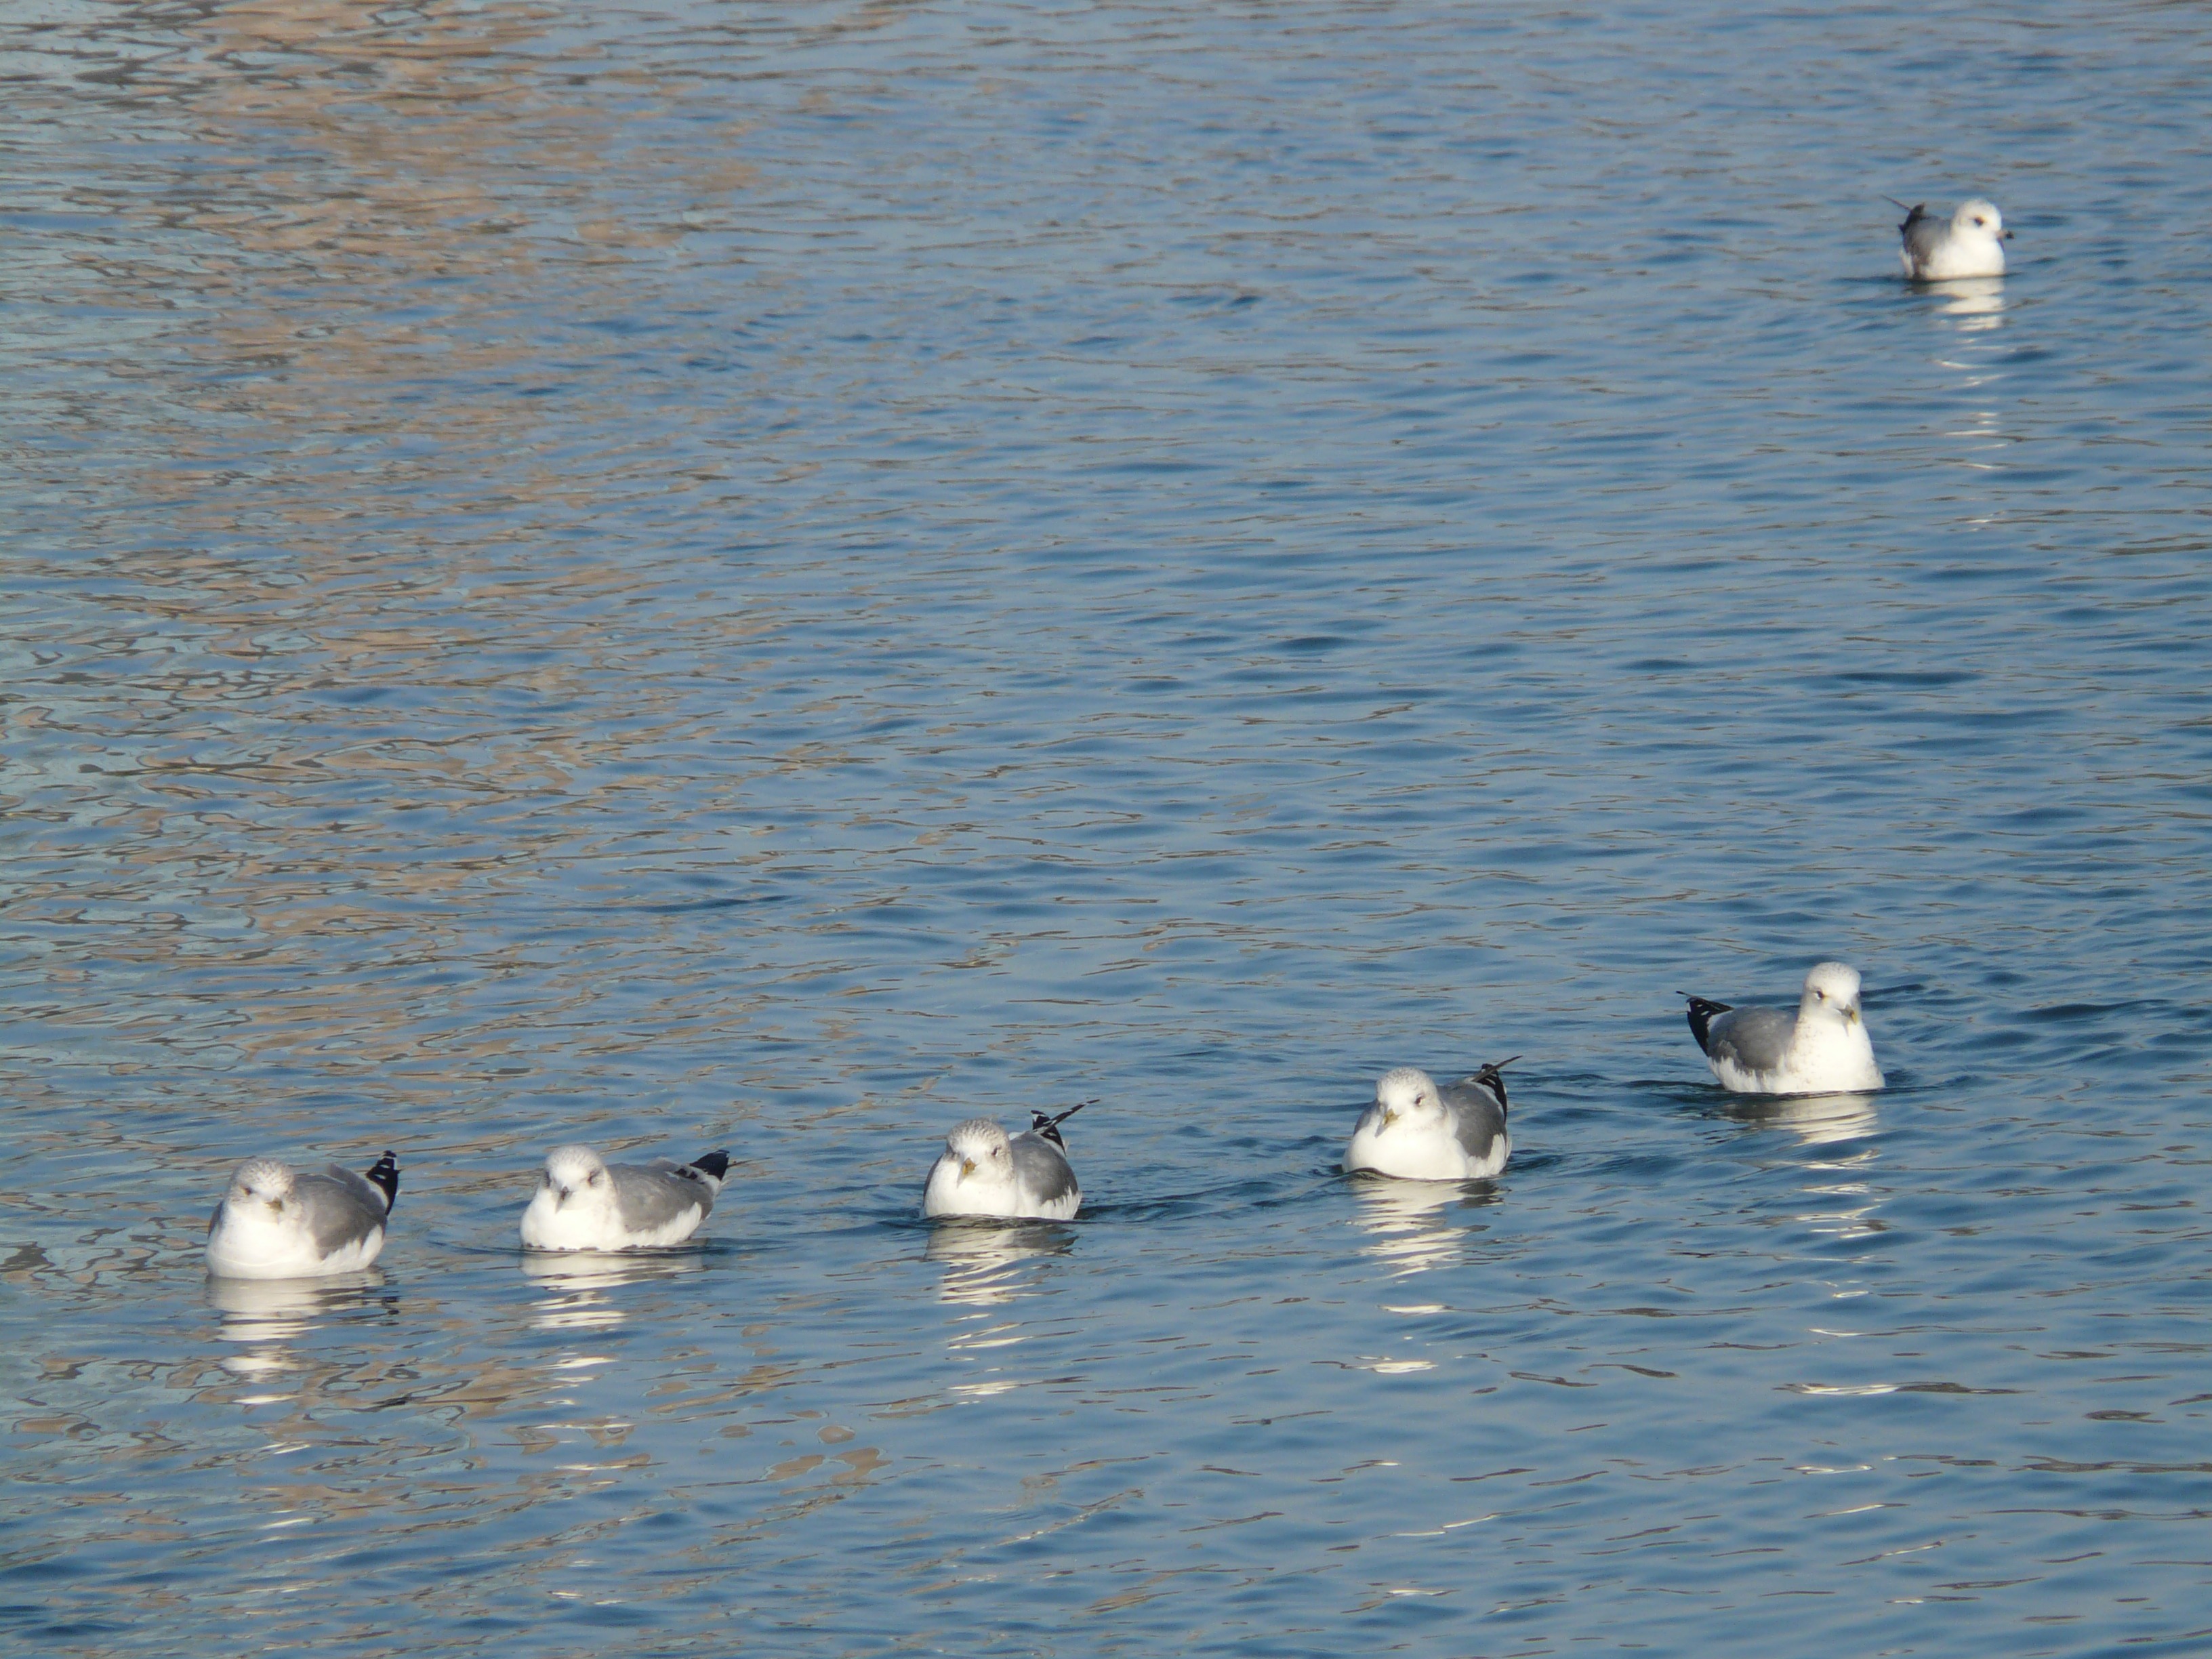
sea, water, bird, group, lake, alone, seabird, formation, swim, reflection, gull, lonely, swan, gulls, duck, lost, vertebrate, suspended, waterfowl, outsider, water bird, charadriiformes, ducks geese and swans